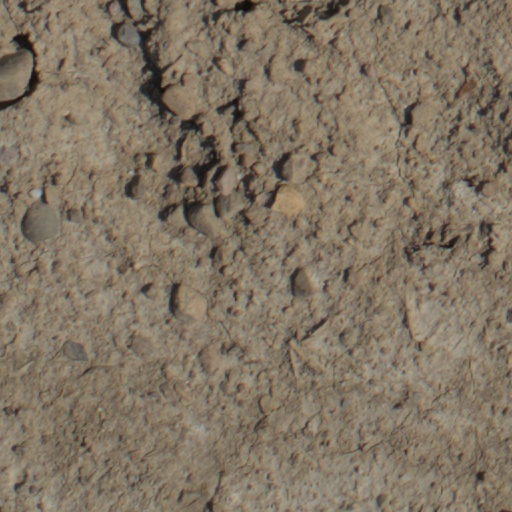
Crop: wheat